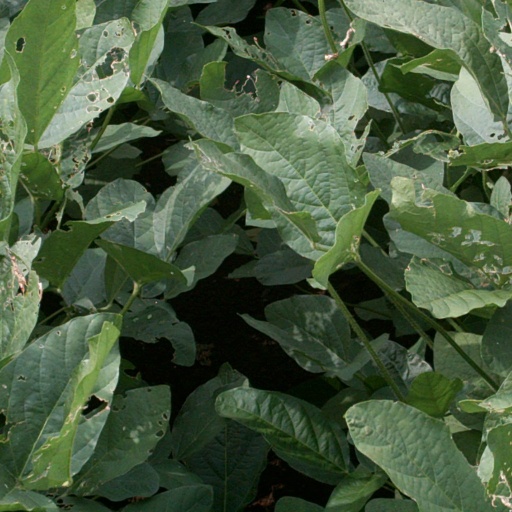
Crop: soybean